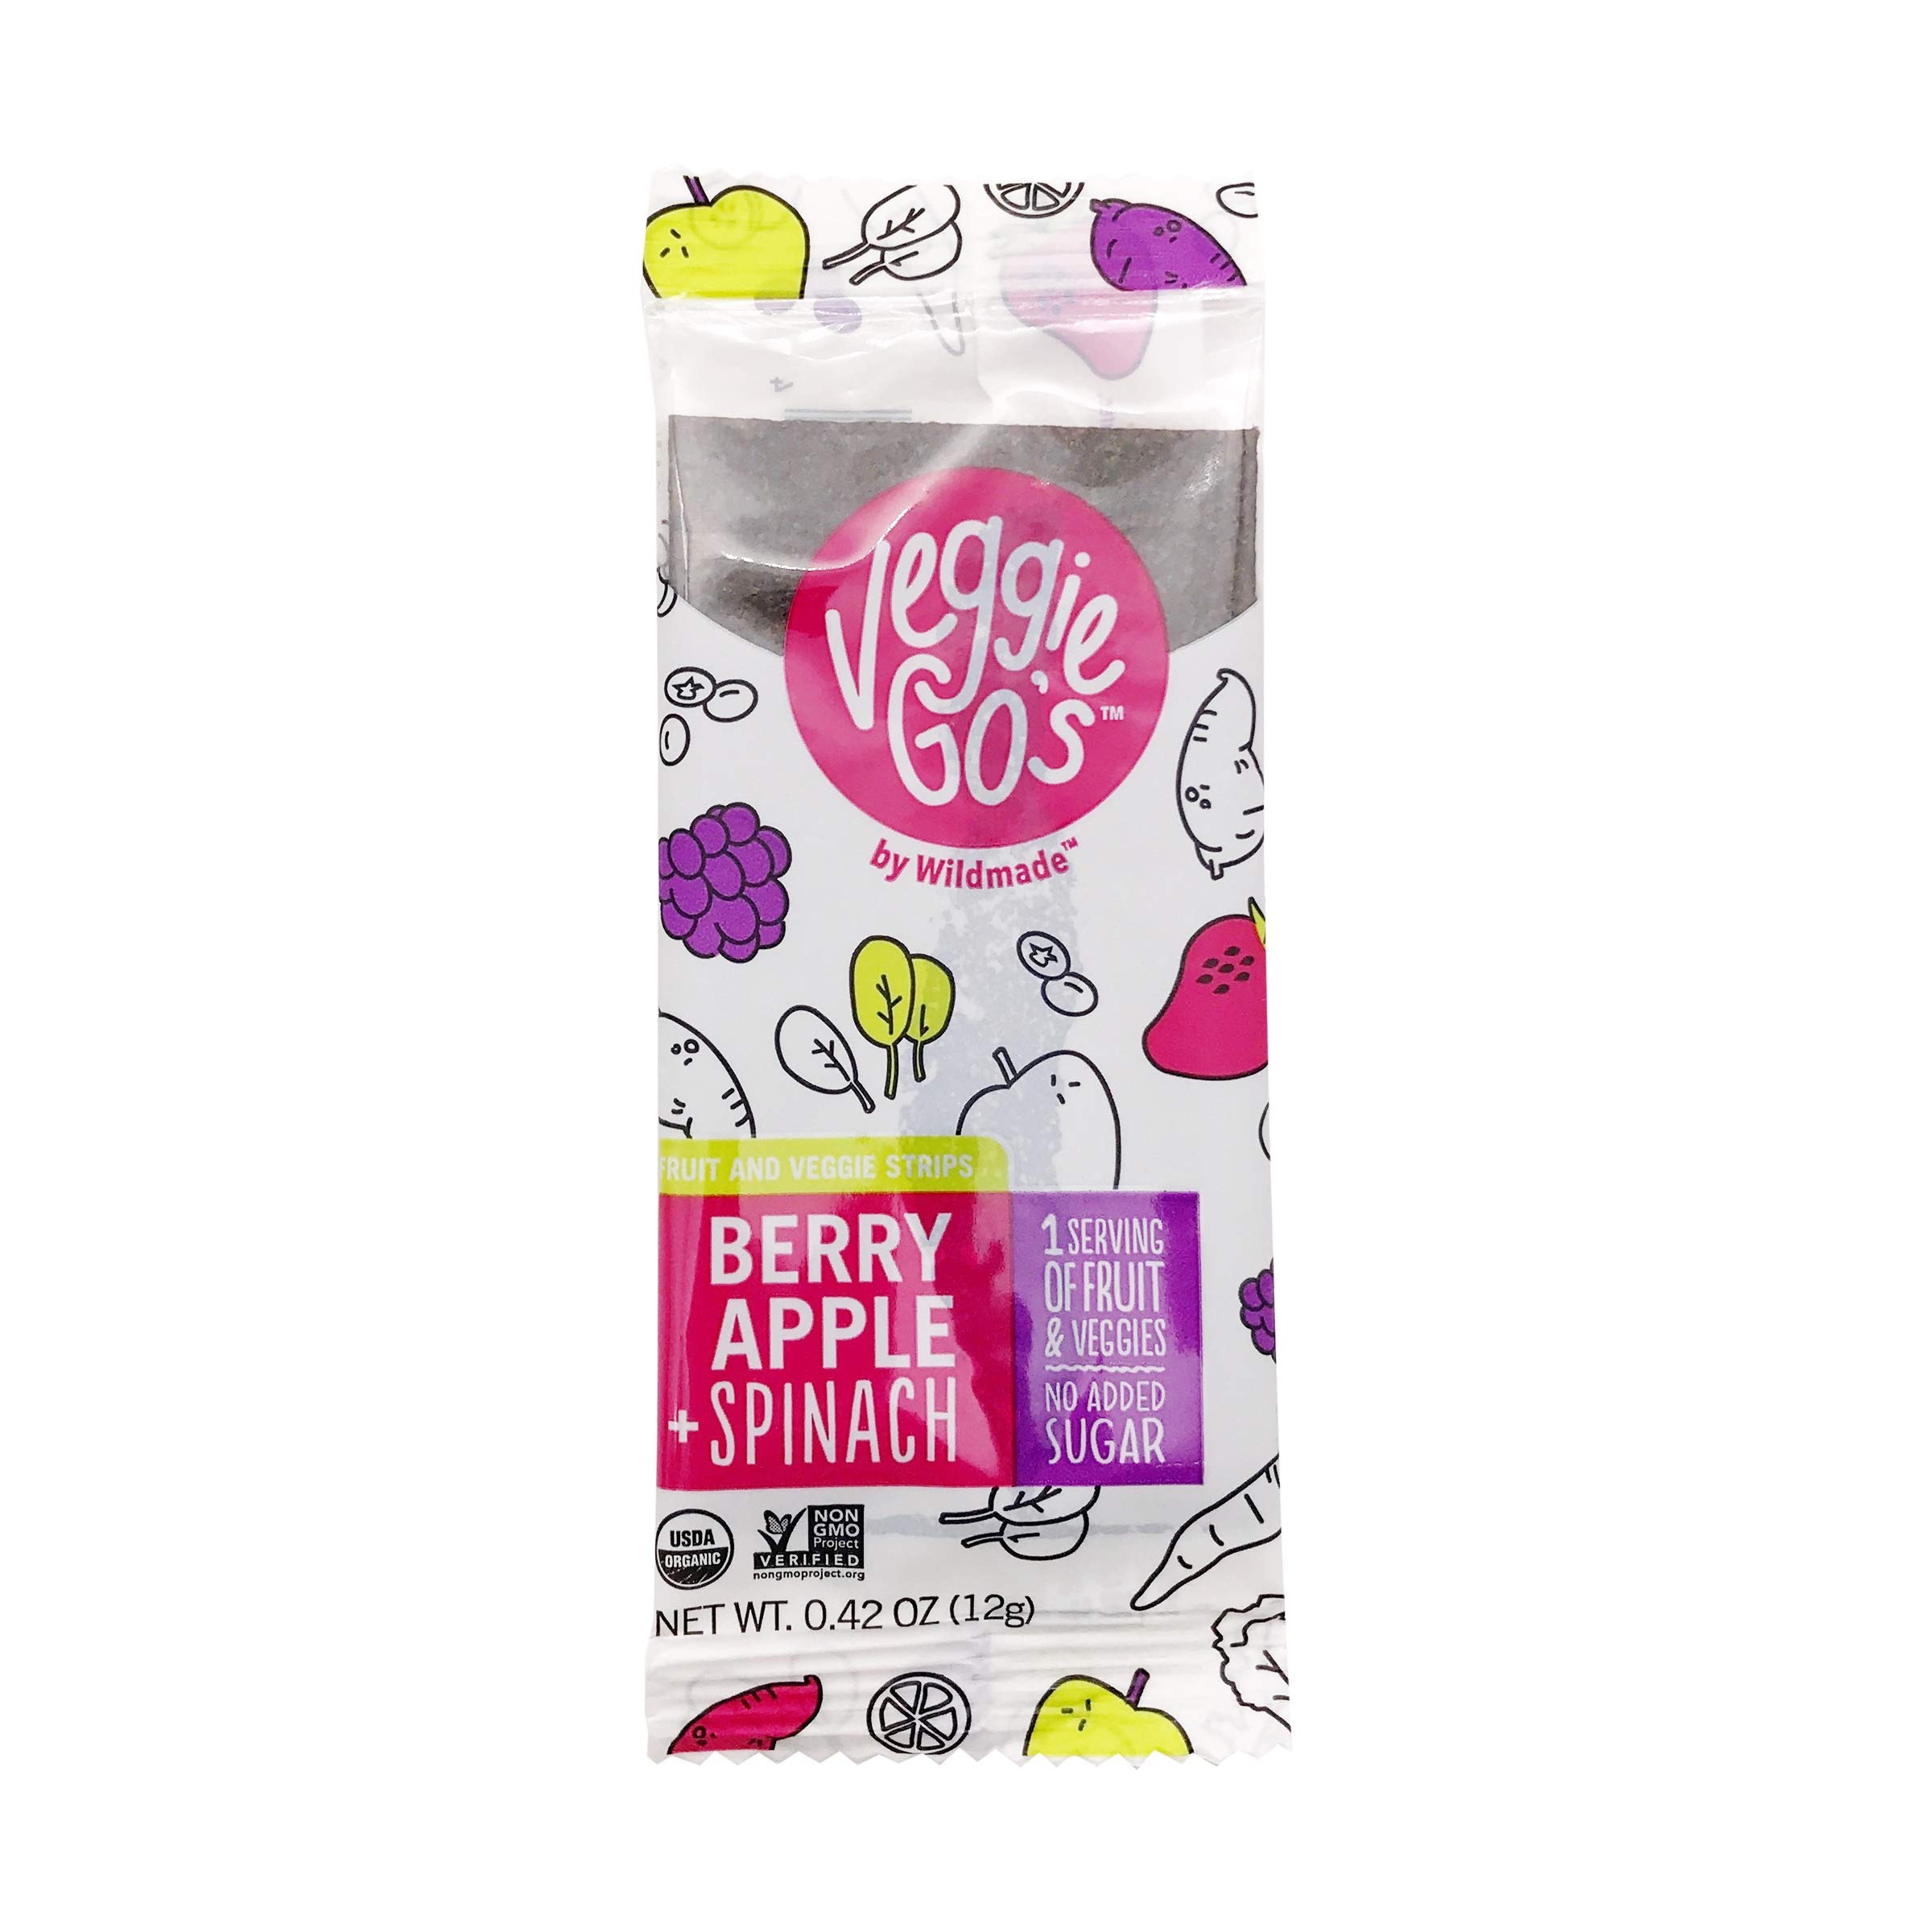
Item Name: Veggie-Go's, Berry Spinach Fruit Rolls, 0.42 oz
Bullet Point 1: Contains 1 Veggie-Go's Fruit and Veggie Strip
Bullet Point 2: A full serving of fruits and veggies in every strip
Bullet Point 3: No added sugar
Bullet Point 4: Made from whole fruits and veggies
Bullet Point 5: Organic and Non-GMO
Value: 0.42
Unit: Ounce

Price: 27.55